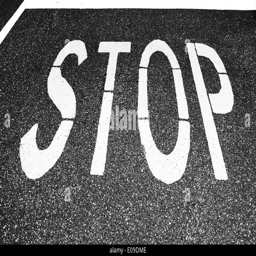
stop sign in the road on black asphalt